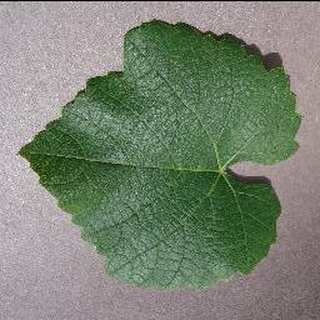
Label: healthy_grape